Kaltinėnai

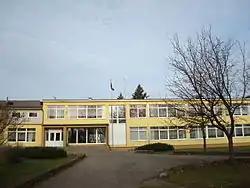
Kaltinėnai Aleksandras Stulginskis Gymnasium

A parish school was founded in Kaltinėnai in 1777. This was later divided into four departments of primary school. In 1944 a pro-gymnasium was founded and after five years it was reorganised into a school with seven forms. In 1951 this school became the secondary school, and in 1969 a new school building was constructed.